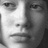
Emotion: sad